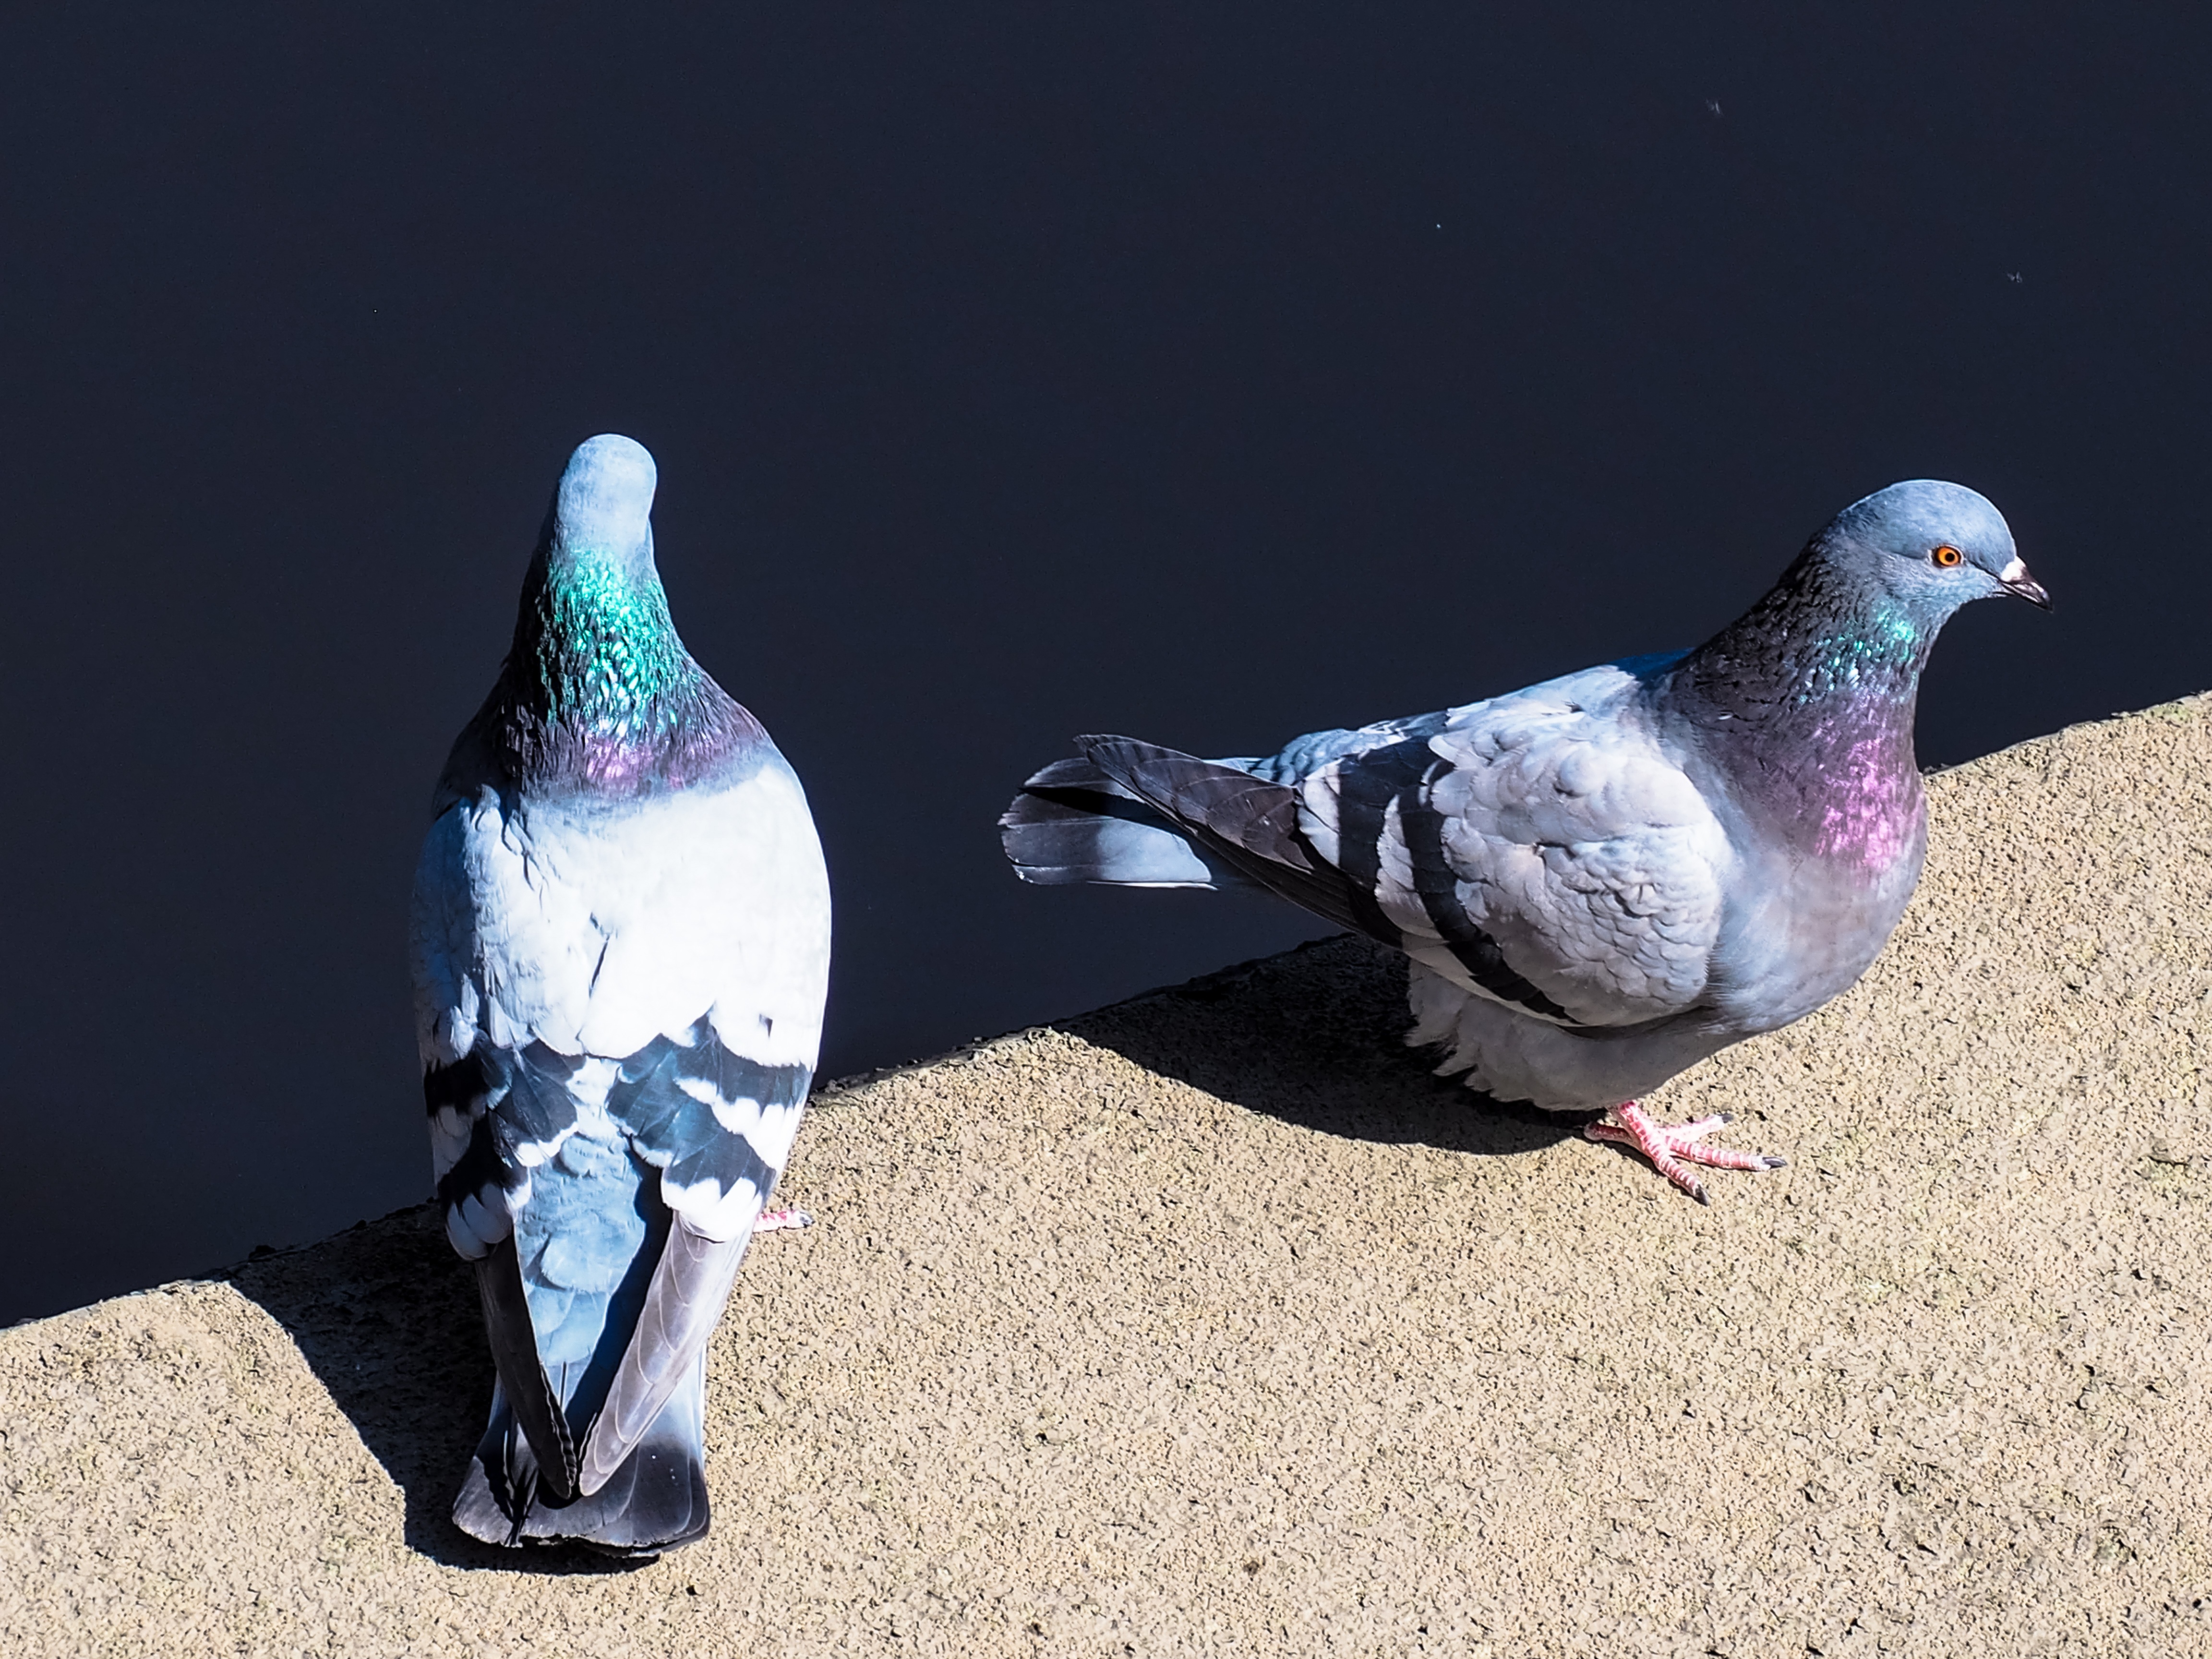
water, bird, beak, romantic, blue, fauna, plumage, pigeons, animals, vertebrate, pair, animal world, wildlife photography, pigeon pair, pigeons and doves, stock dove